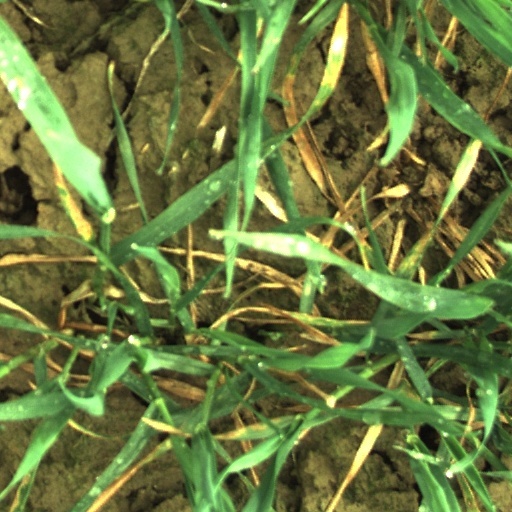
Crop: wheat